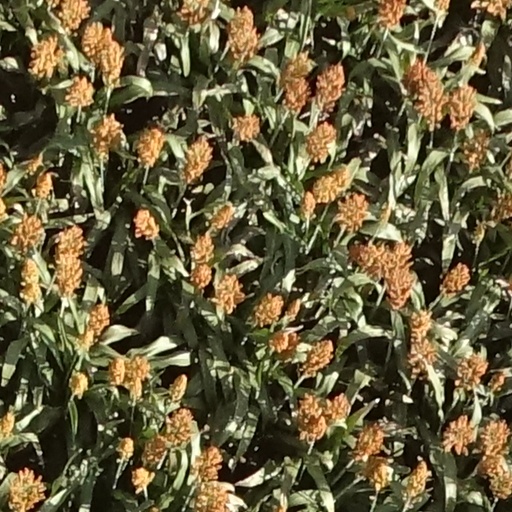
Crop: sorghum